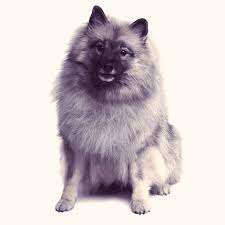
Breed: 223-n000092-keeshond